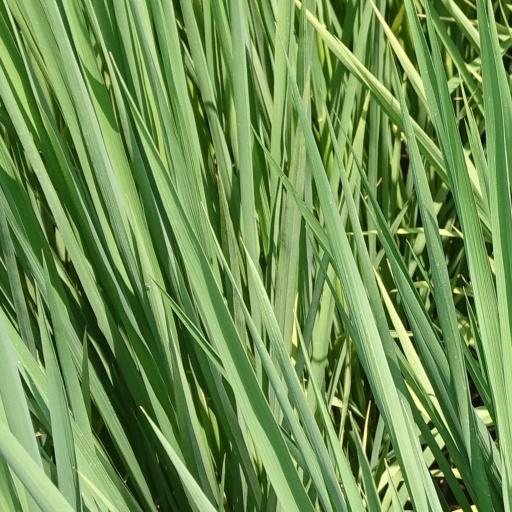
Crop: rice